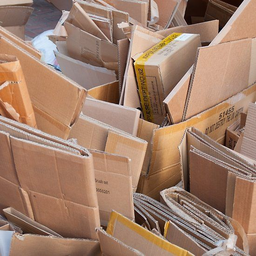
Label: cardboard